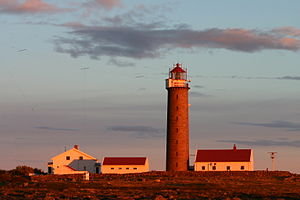
Listerregionen
Lista Fyr, i den tidligere kommune Lister/Lista
Listerregionen er et begreb som bruges om kommunerne Farsund, Flekkefjord, Hægebostad, Kvinesdal, Lyngdal og Sirdal i Agder fylke i Norge. Kommunerne samarbejder blandt andet om kultur, trafik, uddannelse, erhvervsliv og turisme.